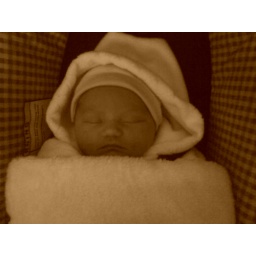
Alexia in car chair 3